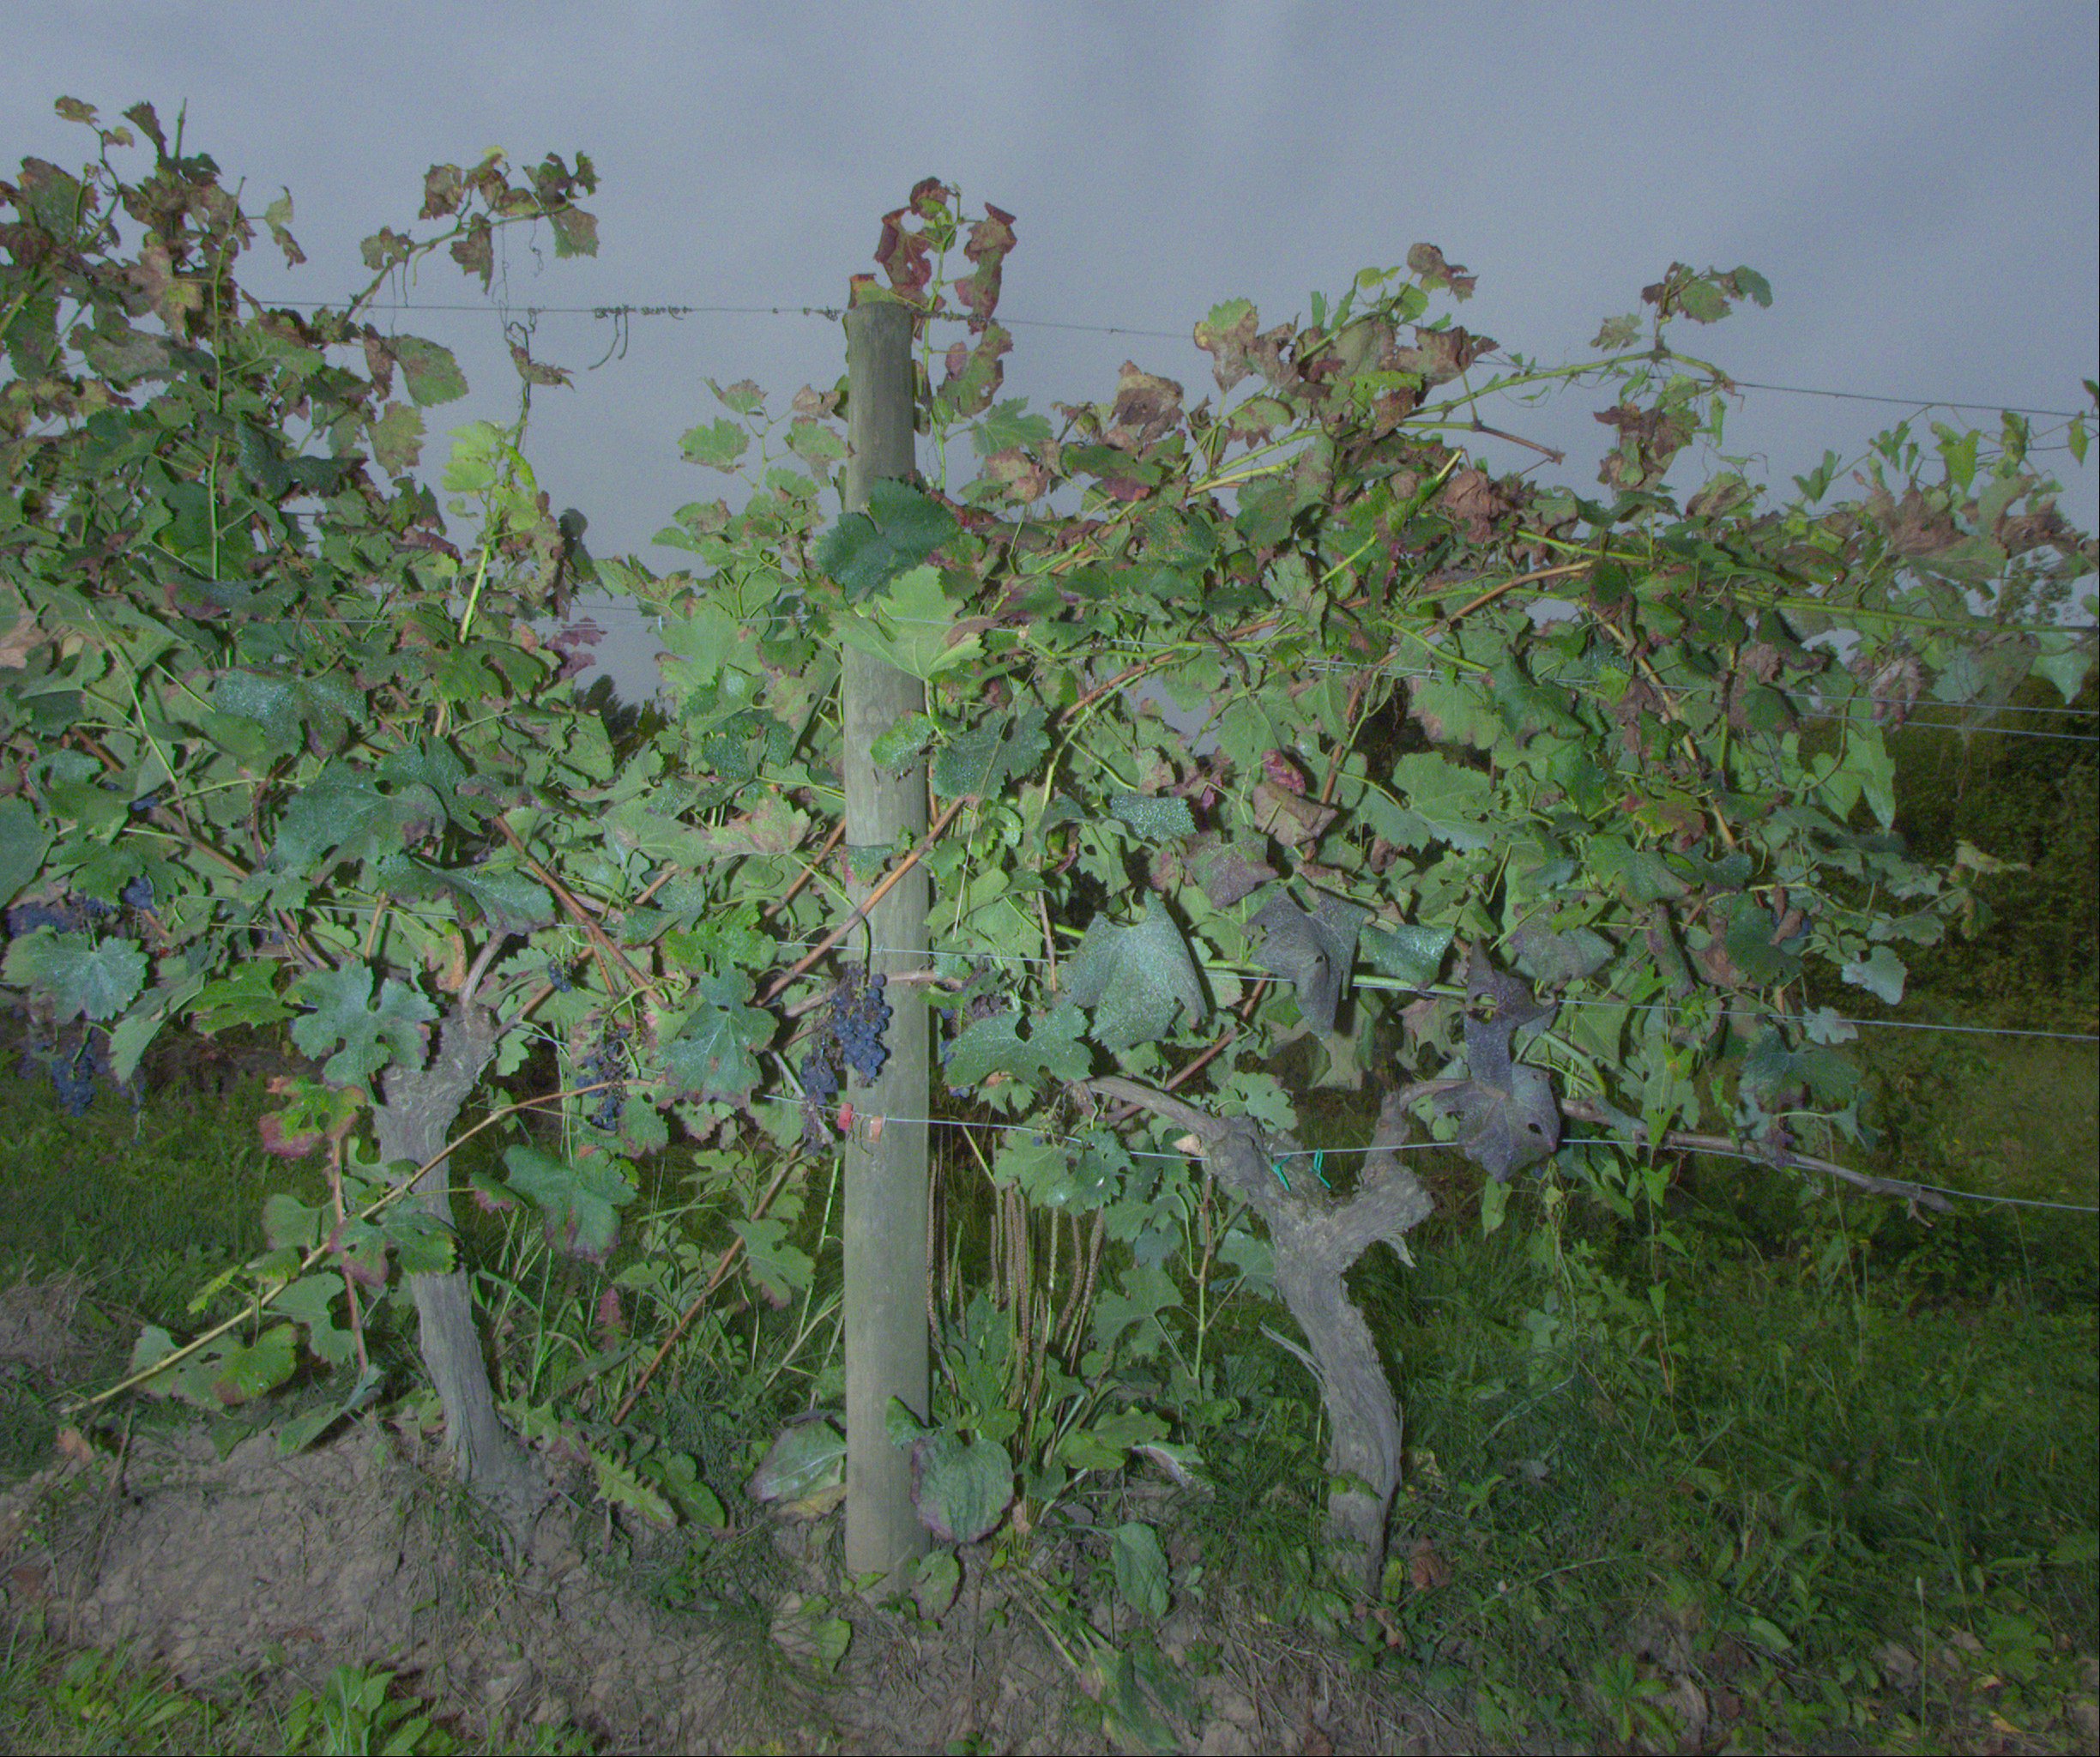
Grape variety: merlot
Disease: Flavescence dorée (fd)